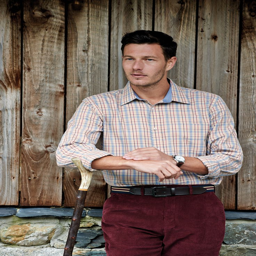
our shirts have a variety of colours and prints to suit everyone .